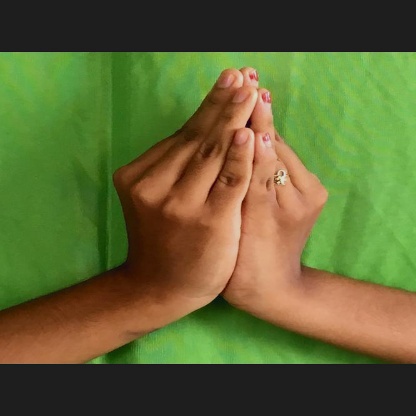
Mudra: Kapotham